Nantosuelta

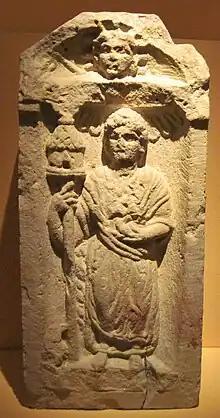
A depiction of Nantosuelta from Speyer, showing her distinctive sceptre and birds. The head of Sol can be seen in the tympanum.

In Celtic mythology, Nantosuelta is the goddess of nature, the earth, fire, and fertility.